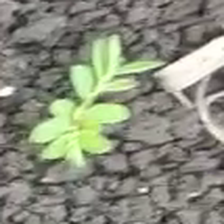
Weed species: Sicklepod_(Senna obtusifolia)